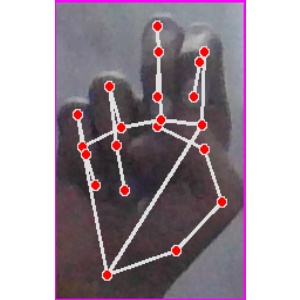
अक्षर: ह